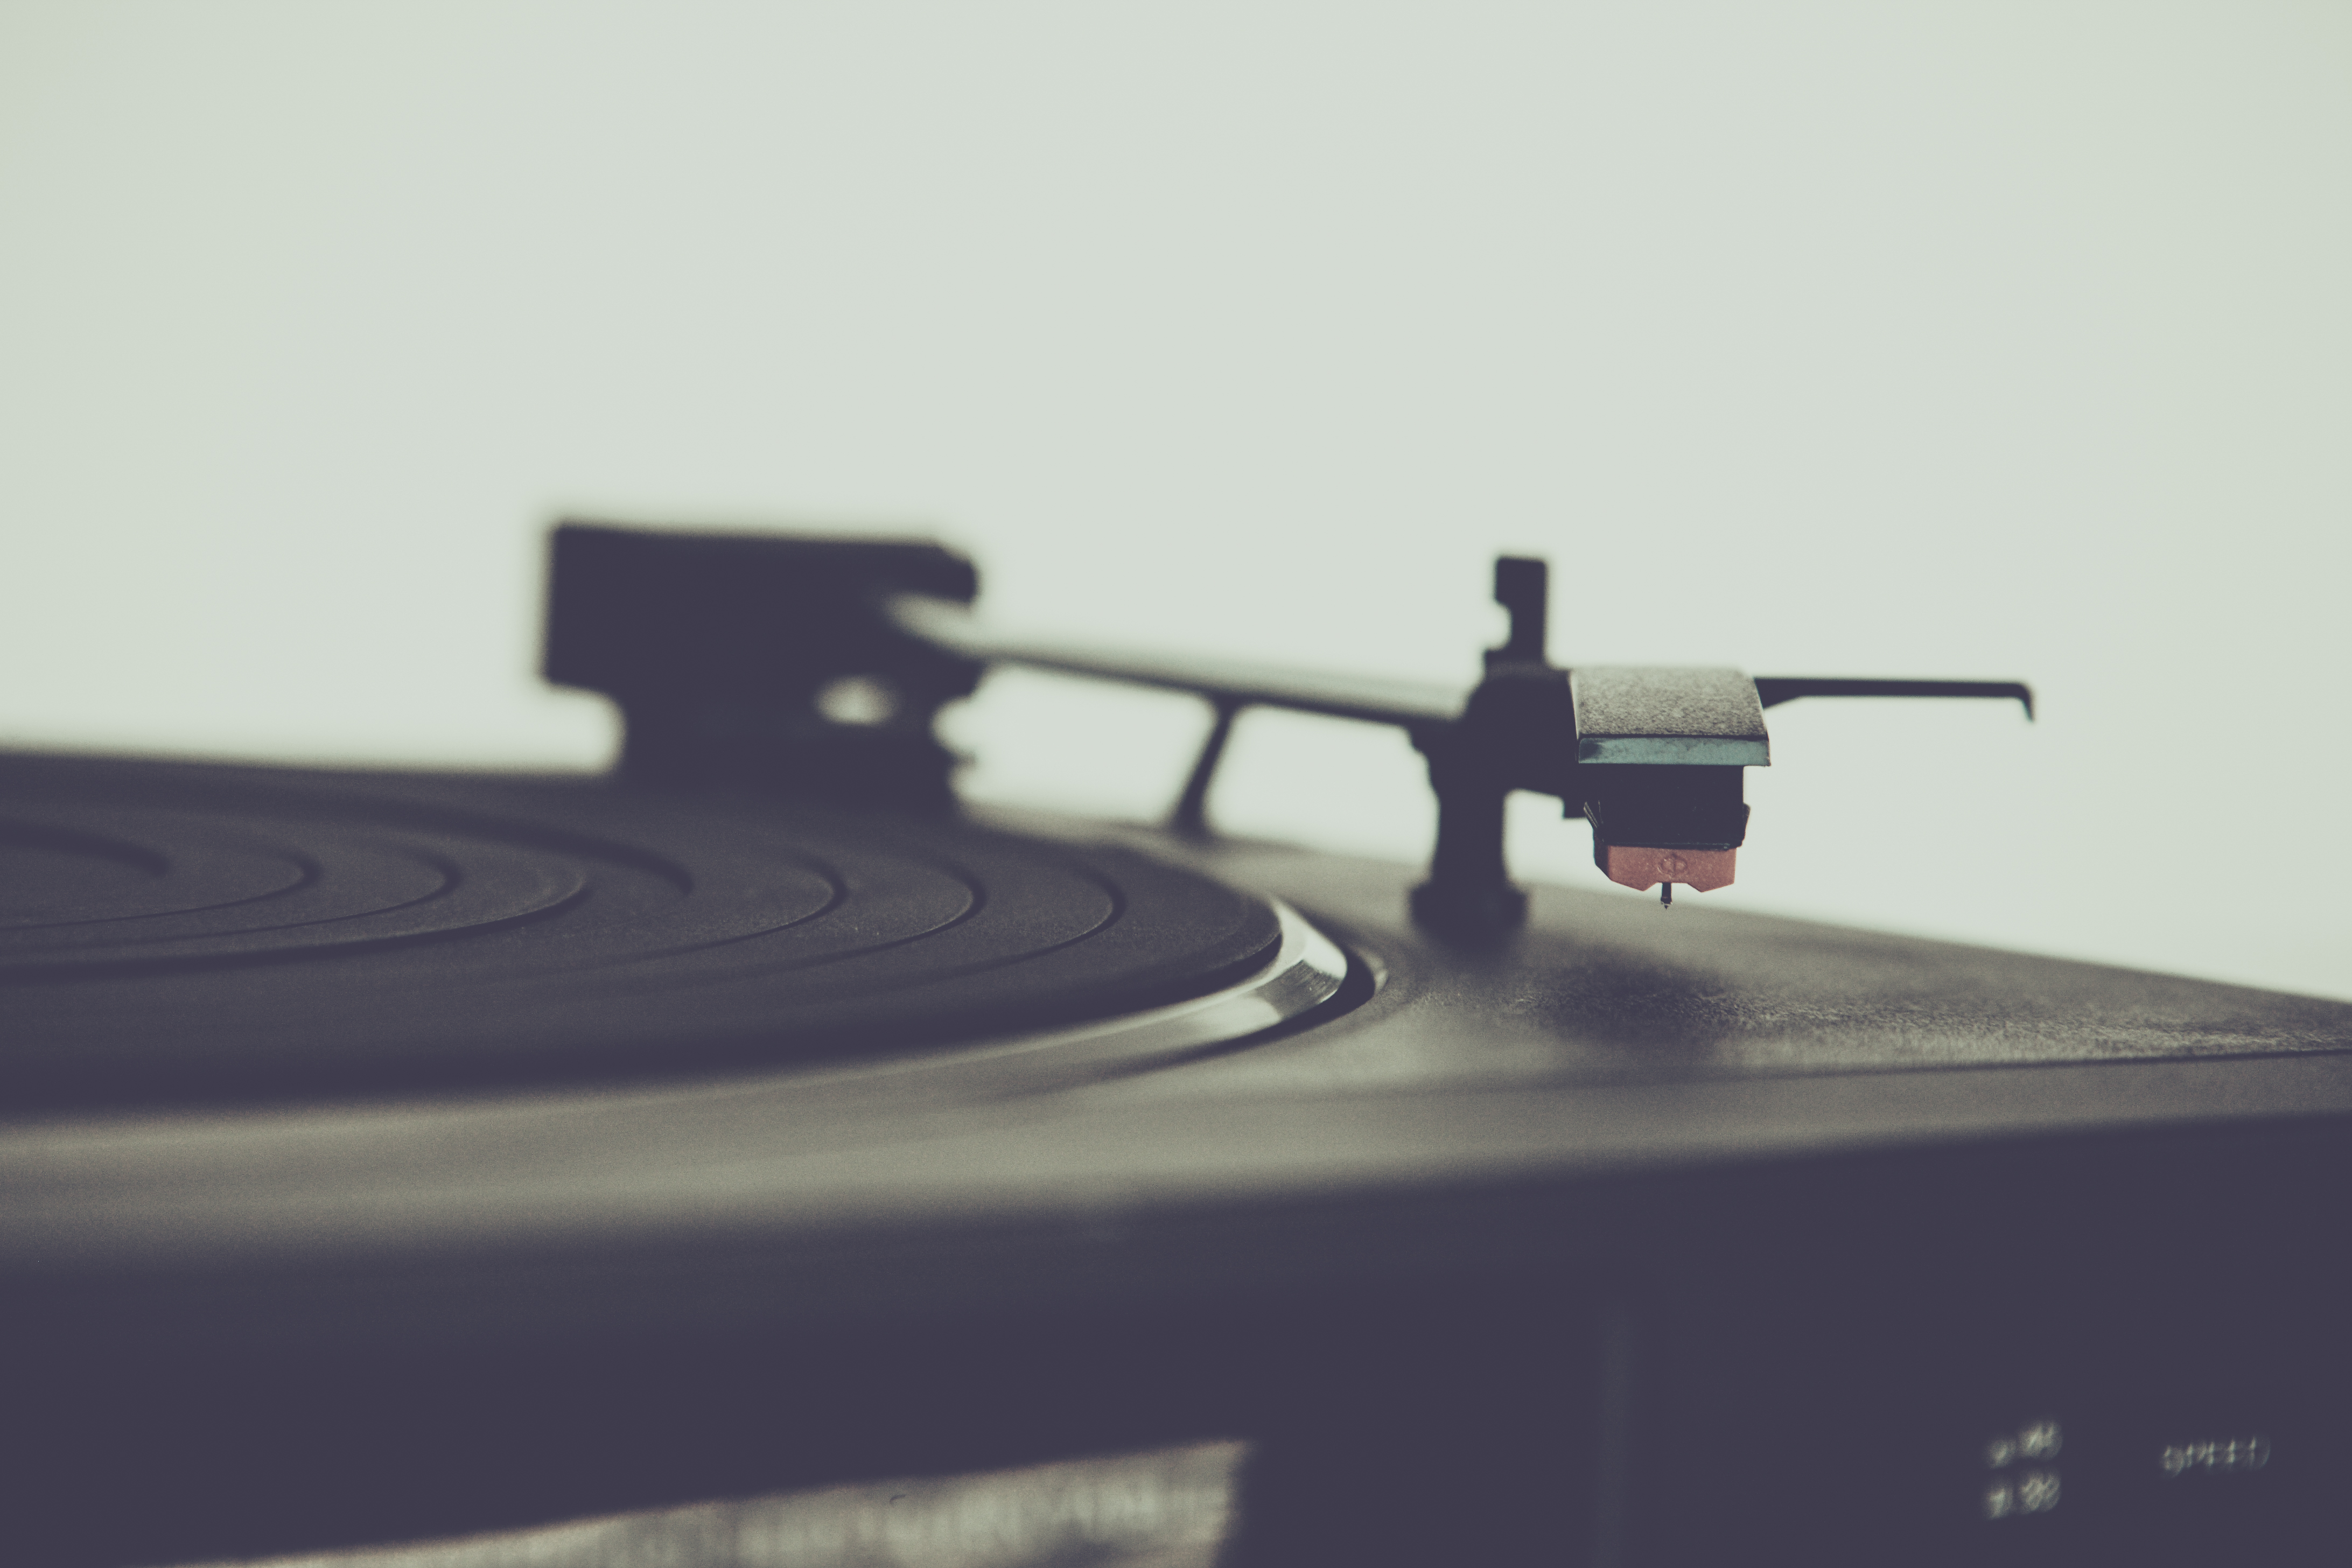
music, turntable, white, vintage, retro, guitar, aircraft, vehicle, black, weapon, gun, rifle, shape, firearm, atmosphere of earth, vinyl record player